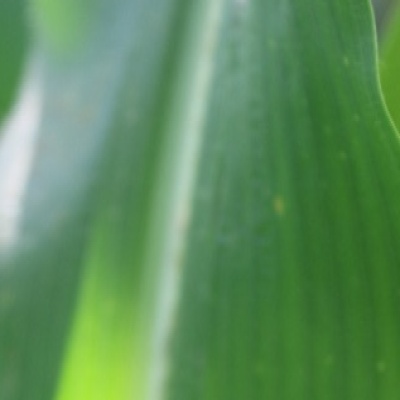
Label: Corn_(Maize)___Leaf_Spot